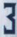
Number: 3